List of moths of Sweden

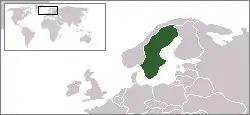
Location of Sweden

There are about 2,638 species of moth in Sweden. The moths (mostly nocturnal) and butterflies (mostly diurnal) together make up the taxonomic order Lepidoptera.